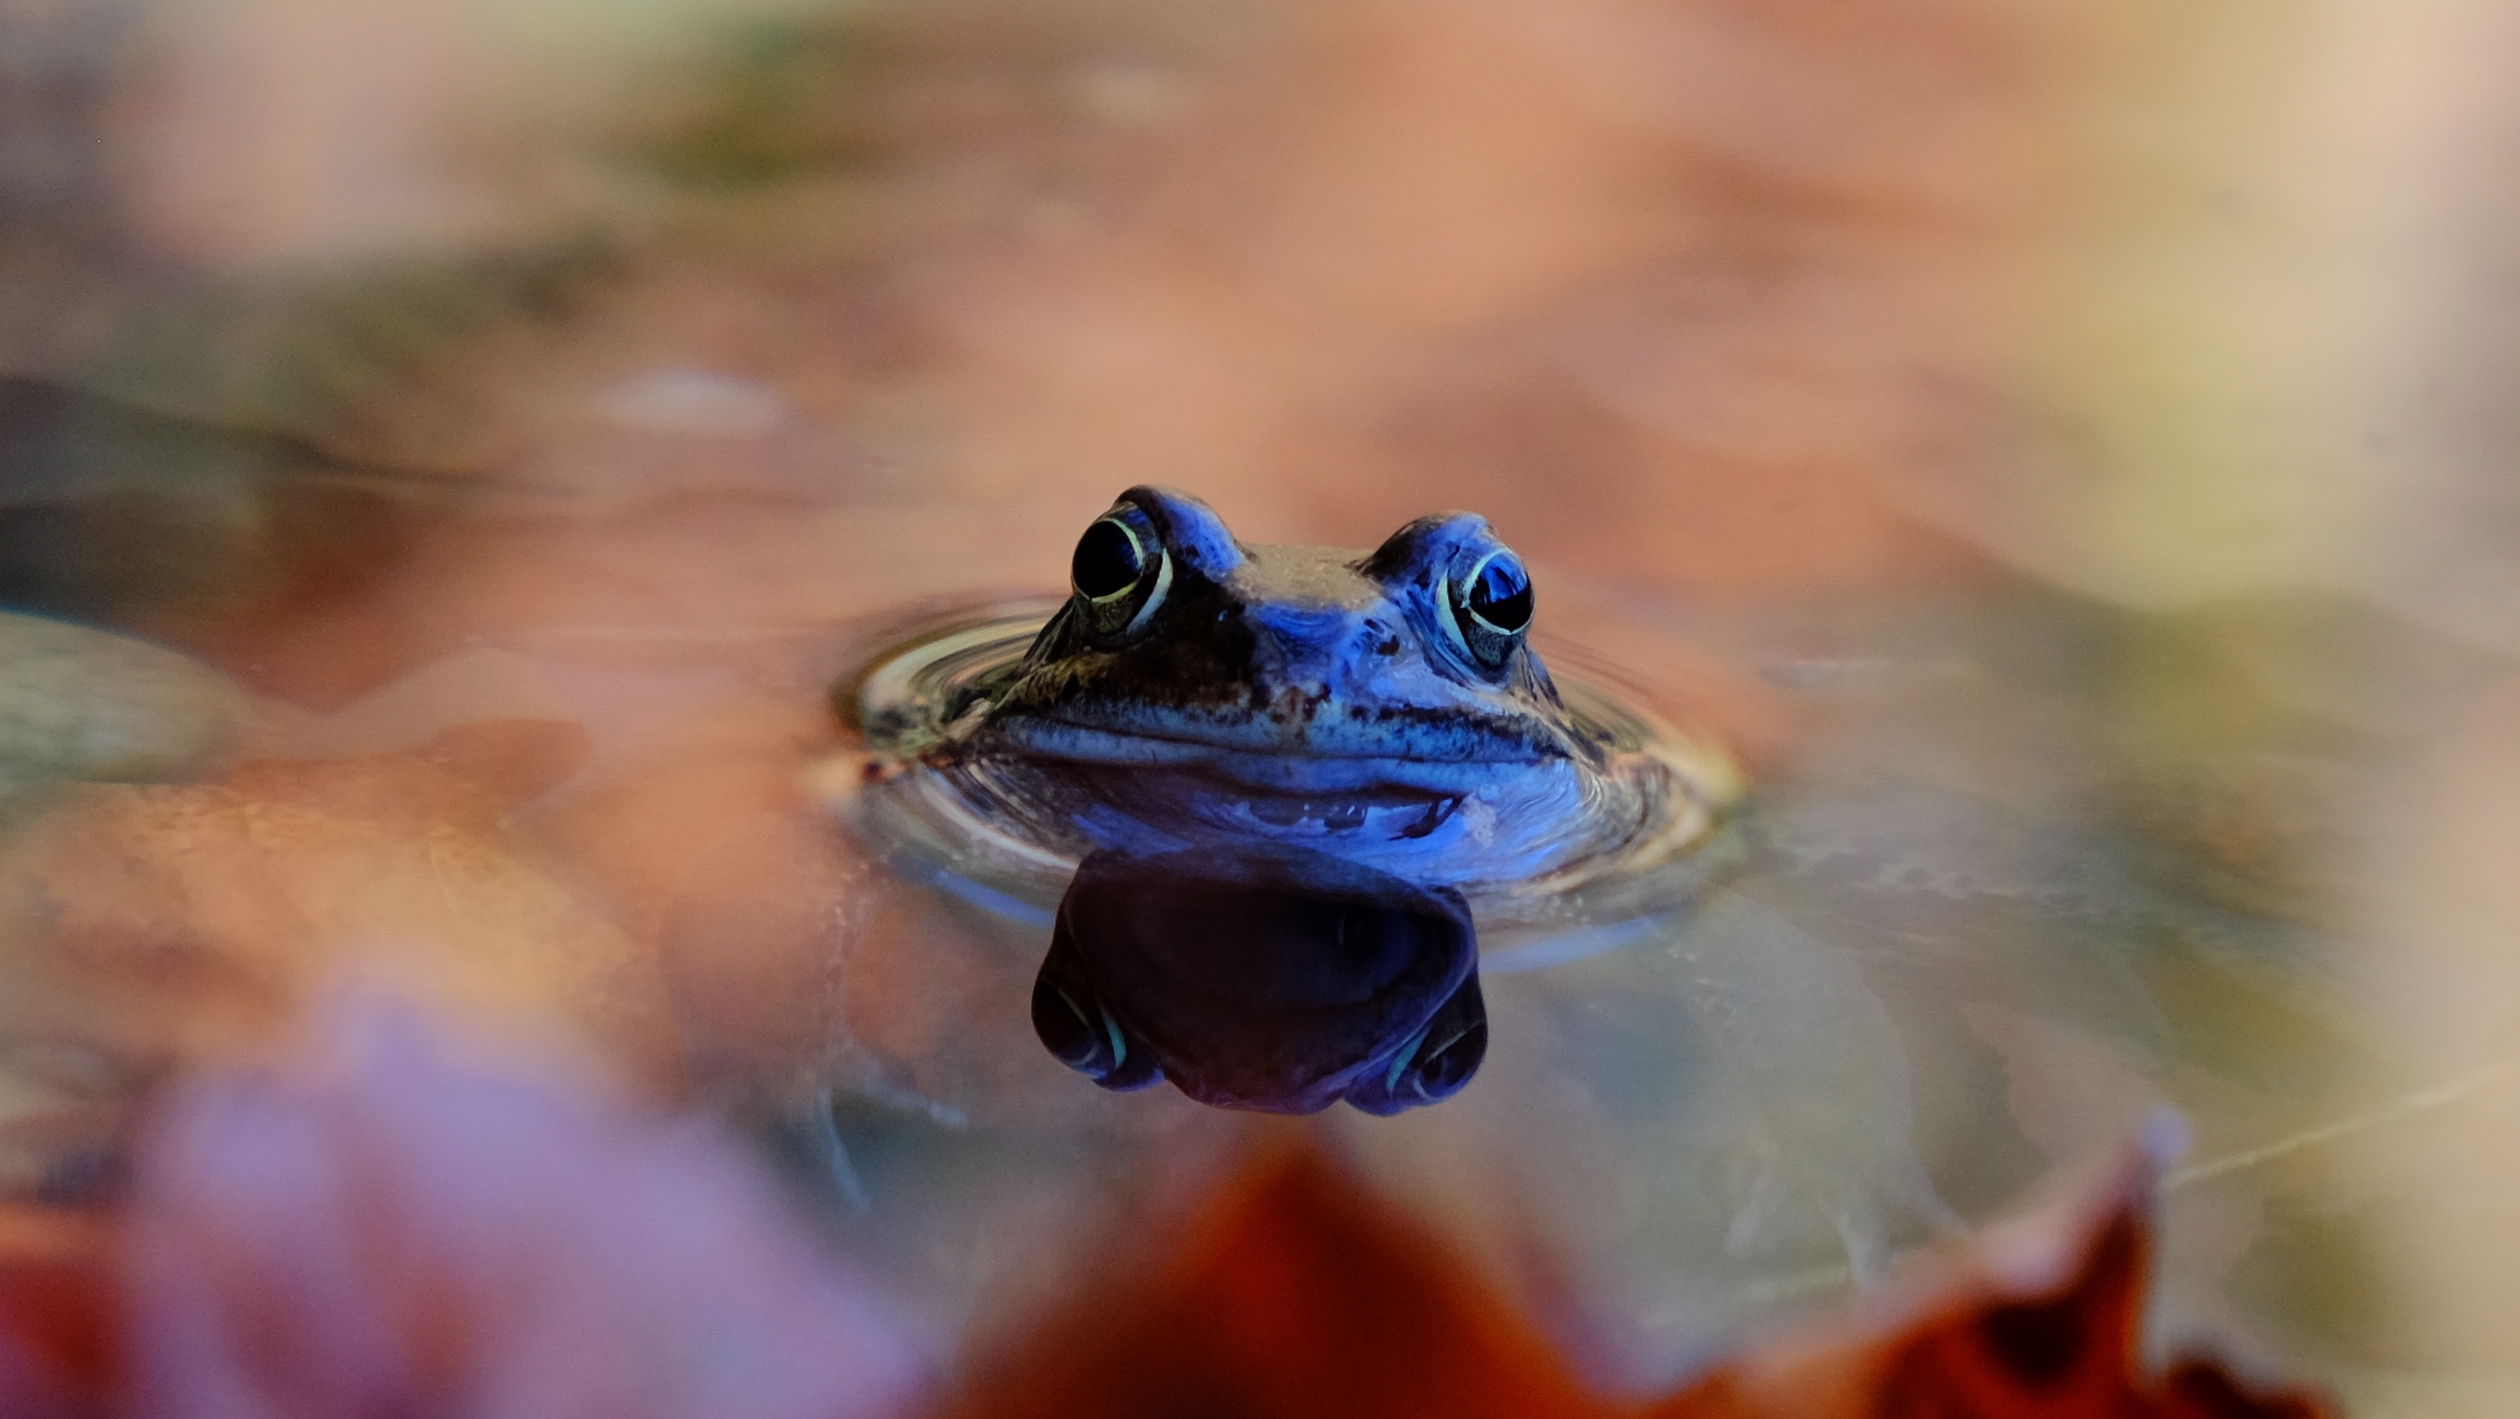
frog, spring, water, True frog, toad, amphibian, organism, wildlife, eye, close up, macro photography, adaptation, photography, plant, marine biology